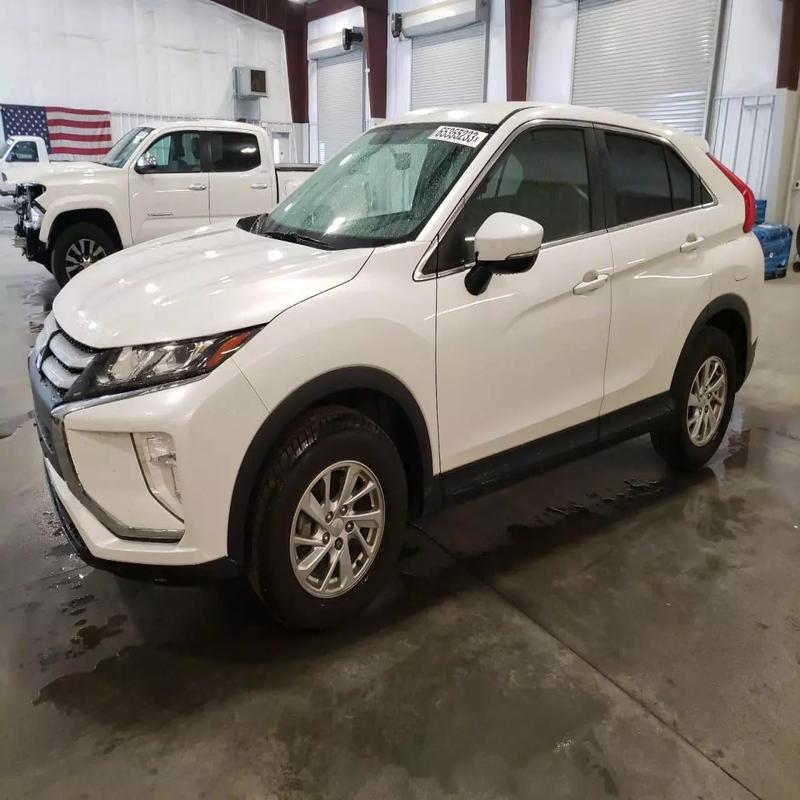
Aucun dommage détecté.
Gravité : aucun